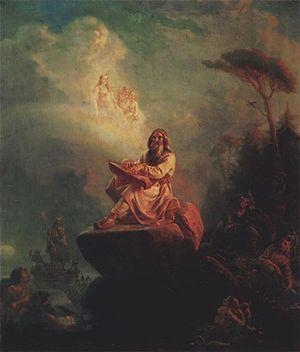
Väinämöinen est le personnage principal de la poésie et de l’épopée finnoise et carélienne, le Kalevala. Son nom vient de finnois : väinämö, signifiant « ménestrel ». Il est décrit comme un vieil homme sage doté d'une voix magique.